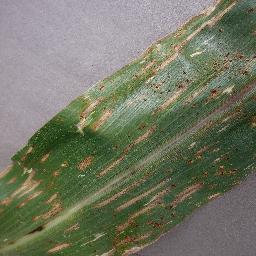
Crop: corn
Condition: (maize)_cercospora_spot_gray_spot